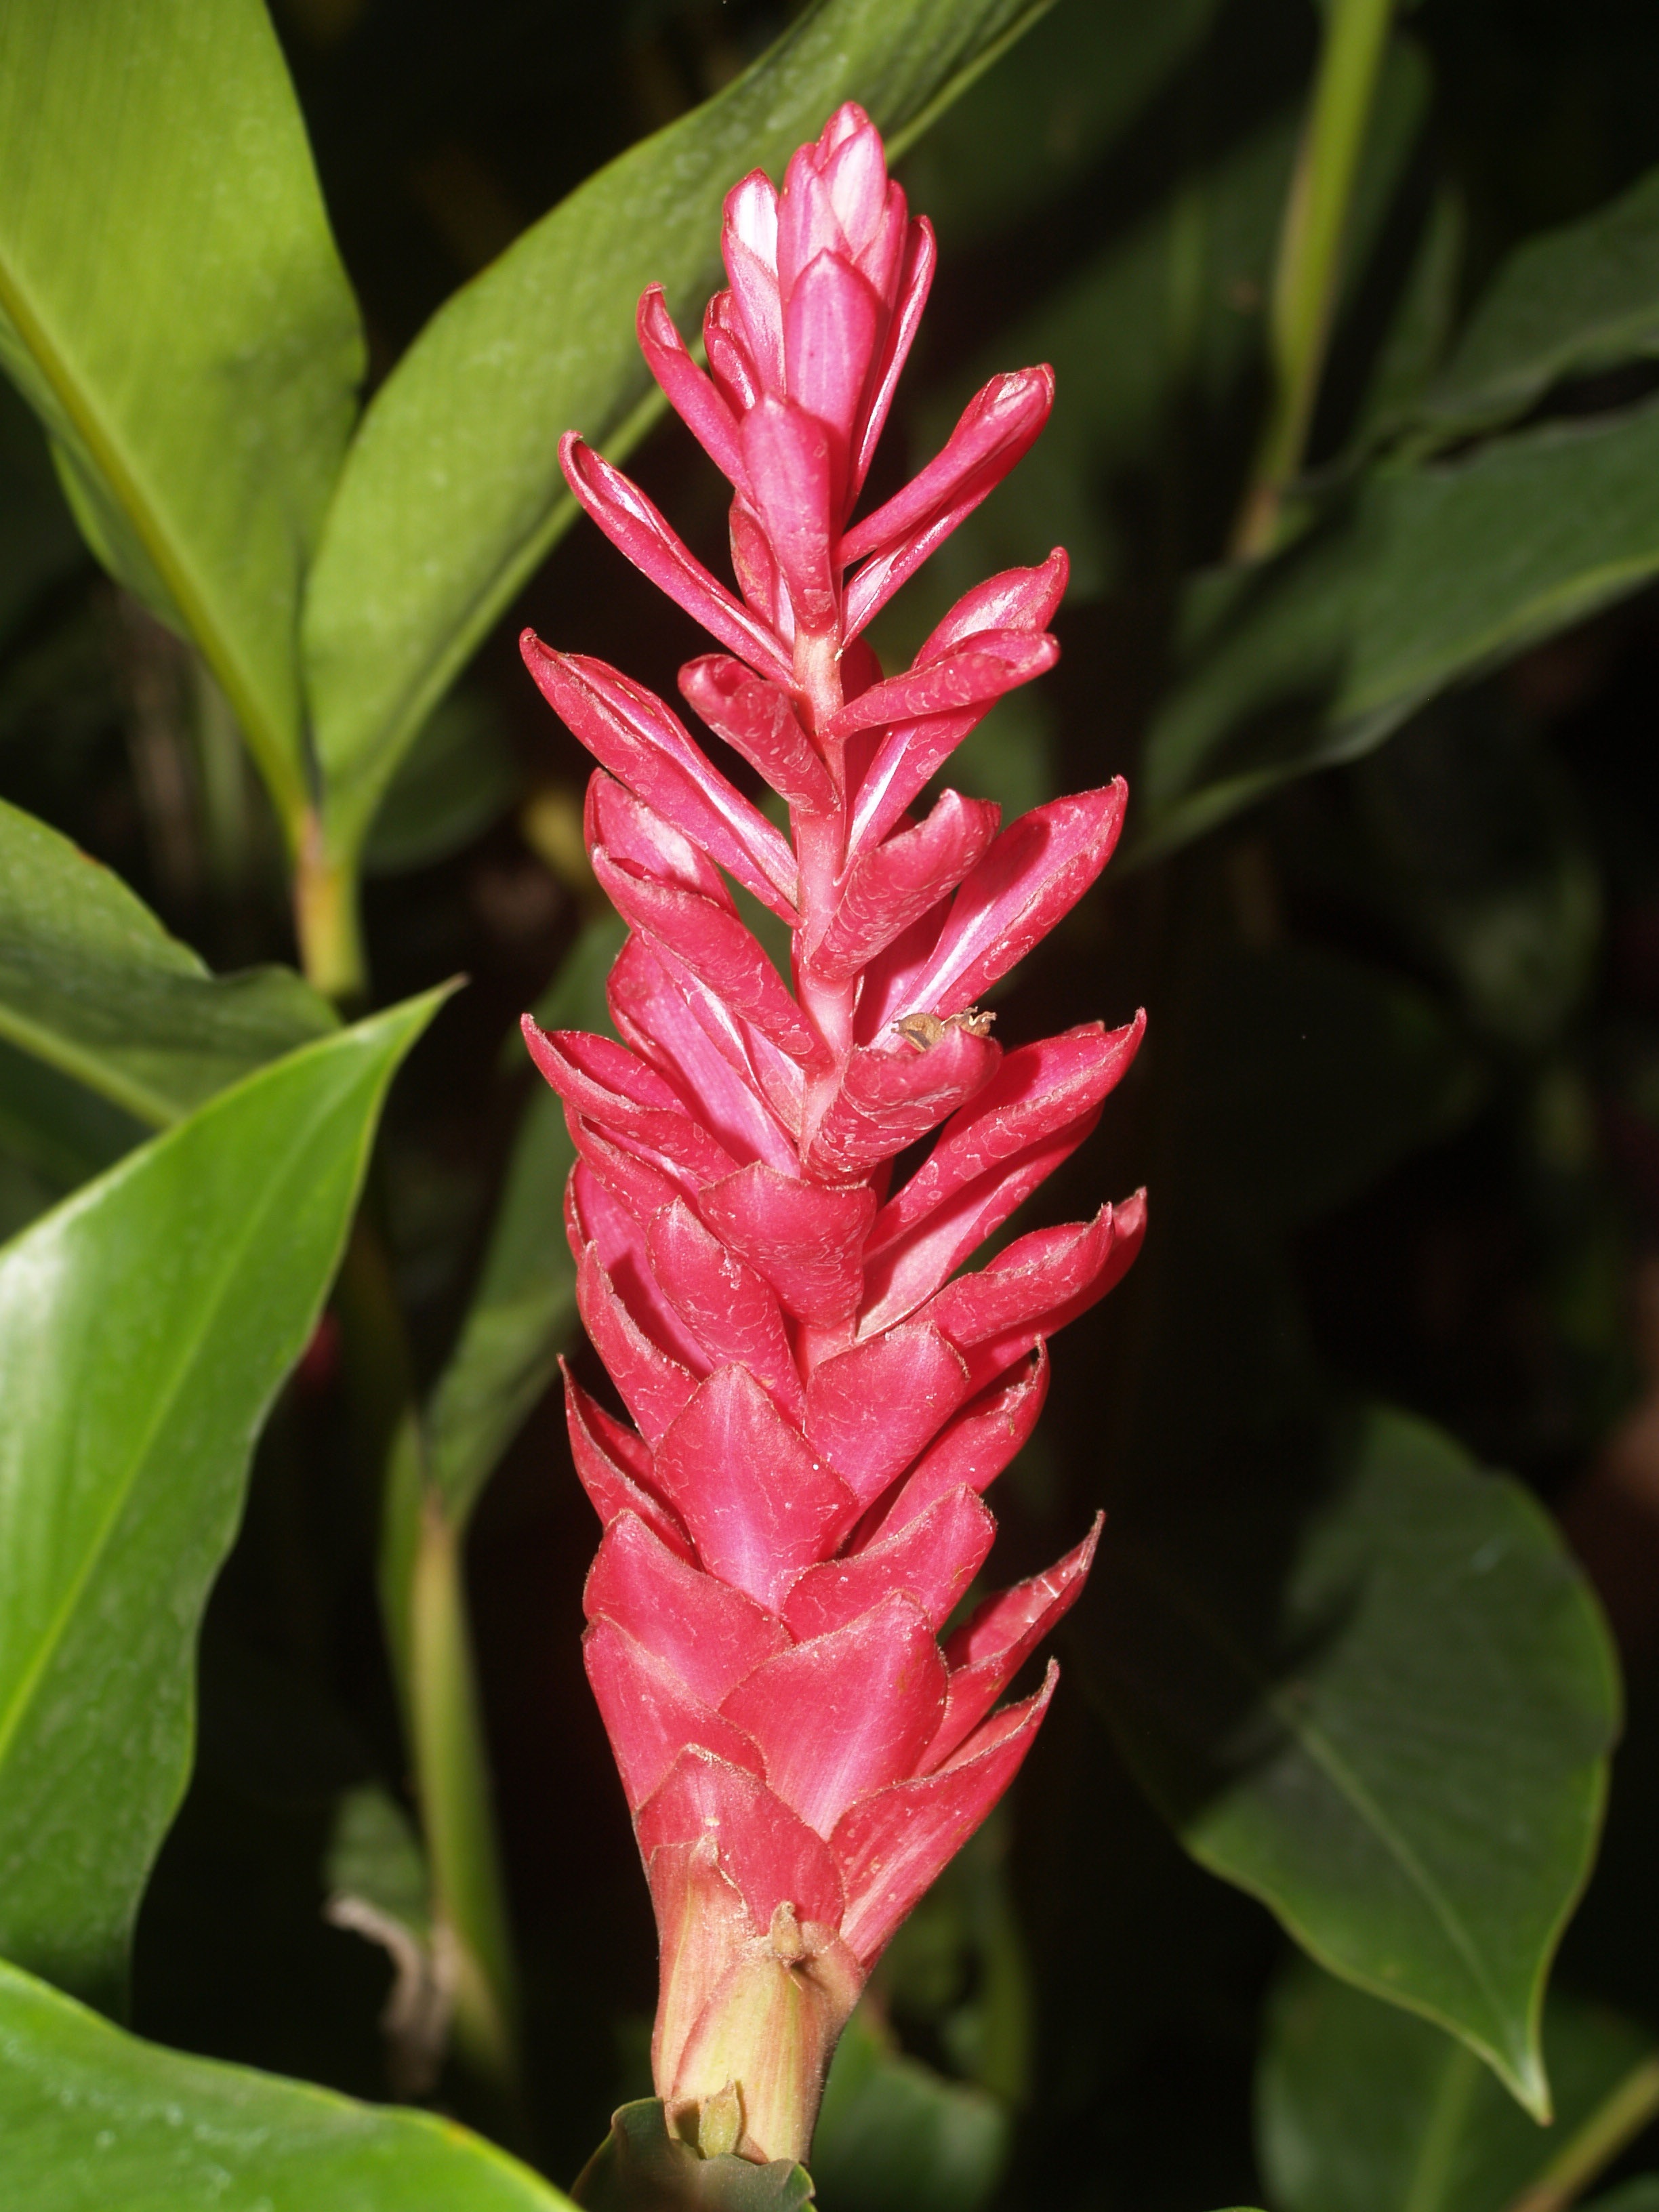
nature, branch, blossom, growth, plant, leaf, flower, purple, petal, bloom, summer, daisy, foliage, bouquet, decoration, spring, tropical, lush, color, natural, clean, botany, pink, flora, botanical, luxury, ornate, decorative, shrub, blowing, bright, head, beautiful, conservation, event, exotic, bud, oriental, ginger, elegance, individual, carpel, macro photography, flowering plant, phalanxes, land plant, canna family